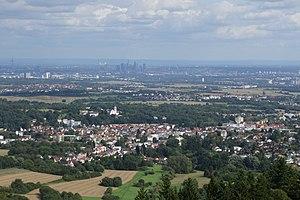
Kelkheim (Taunus) est une municipalité allemande située dans le land de la Hesse et l'arrondissement de Main-Taunus.